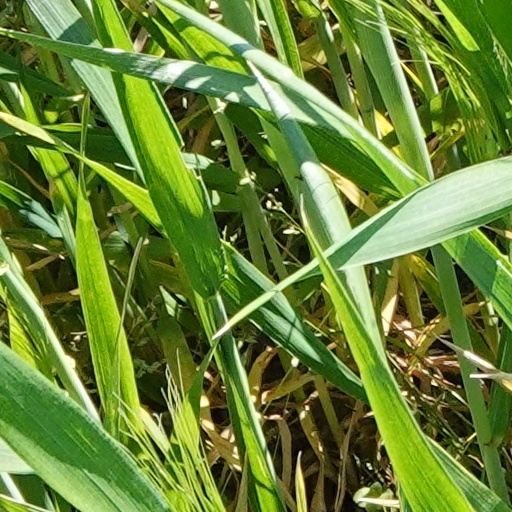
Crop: wheat